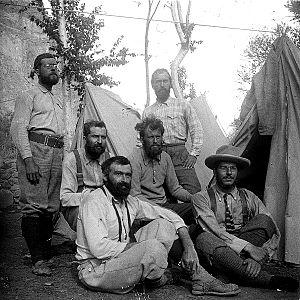
Jules Jacot-Guillarmod est un médecin, alpiniste et photographe suisse né le 24 décembre 1868 à La Chaux-de-Fonds et mort le 5 juin 1925 dans le golfe d'Aden. Alpiniste, il se fait notamment connaître pour ses ascensions dans les Alpes suisses et surtout pour sa participation à deux expéditions dans l'Himalaya.